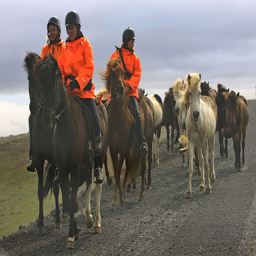
Several horses walking down a road together and people with hats on are riding three of them.
3 people riding horses leading a herd of horses.
Three people wearing orange coats on horses and leading a pack of riderless horses.
A group of men riding horses while leading even more horses behind them.
The jockeys are riding down the road while the other horses follow.